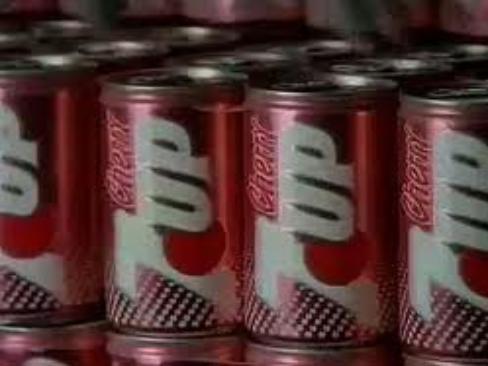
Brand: Cherry 7Up
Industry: Food